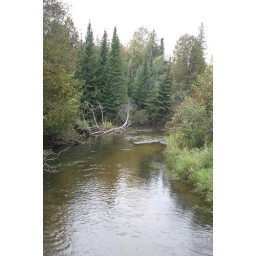
Looking down the pigeon river near Pine Grove State Forest Campground